Battle of Verdun

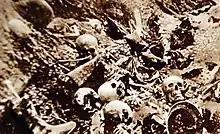

The failure of German attacks in early April by , led Knobelsdorf to take soundings from the 5th Army corps commanders, who unanimously wanted to continue. The German infantry were exposed to continuous artillery fire from the flanks and rear; communications from the rear and reserve positions were equally vulnerable, which caused a constant drain of casualties. Defensive positions were difficult to build, because existing positions were on ground which had been swept clear by German bombardments early in the offensive, leaving German infantry with very little cover. General Berthold von Deimling, commander of XV Corps, also wrote that French heavy artillery and gas bombardments were undermining the morale of the German infantry, which made it necessary to keep going to reach safer defensive positions. Knobelsdorf reported these findings to Falkenhayn on 20 April, adding that if the Germans did not go forward, they must go back to the start line of 21 February.